Ingelheim am Rhein

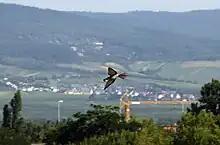
European bee-eater over Ingelheim

Ingelheim has a multi-purpose culture centre, named kING, located close to the station.